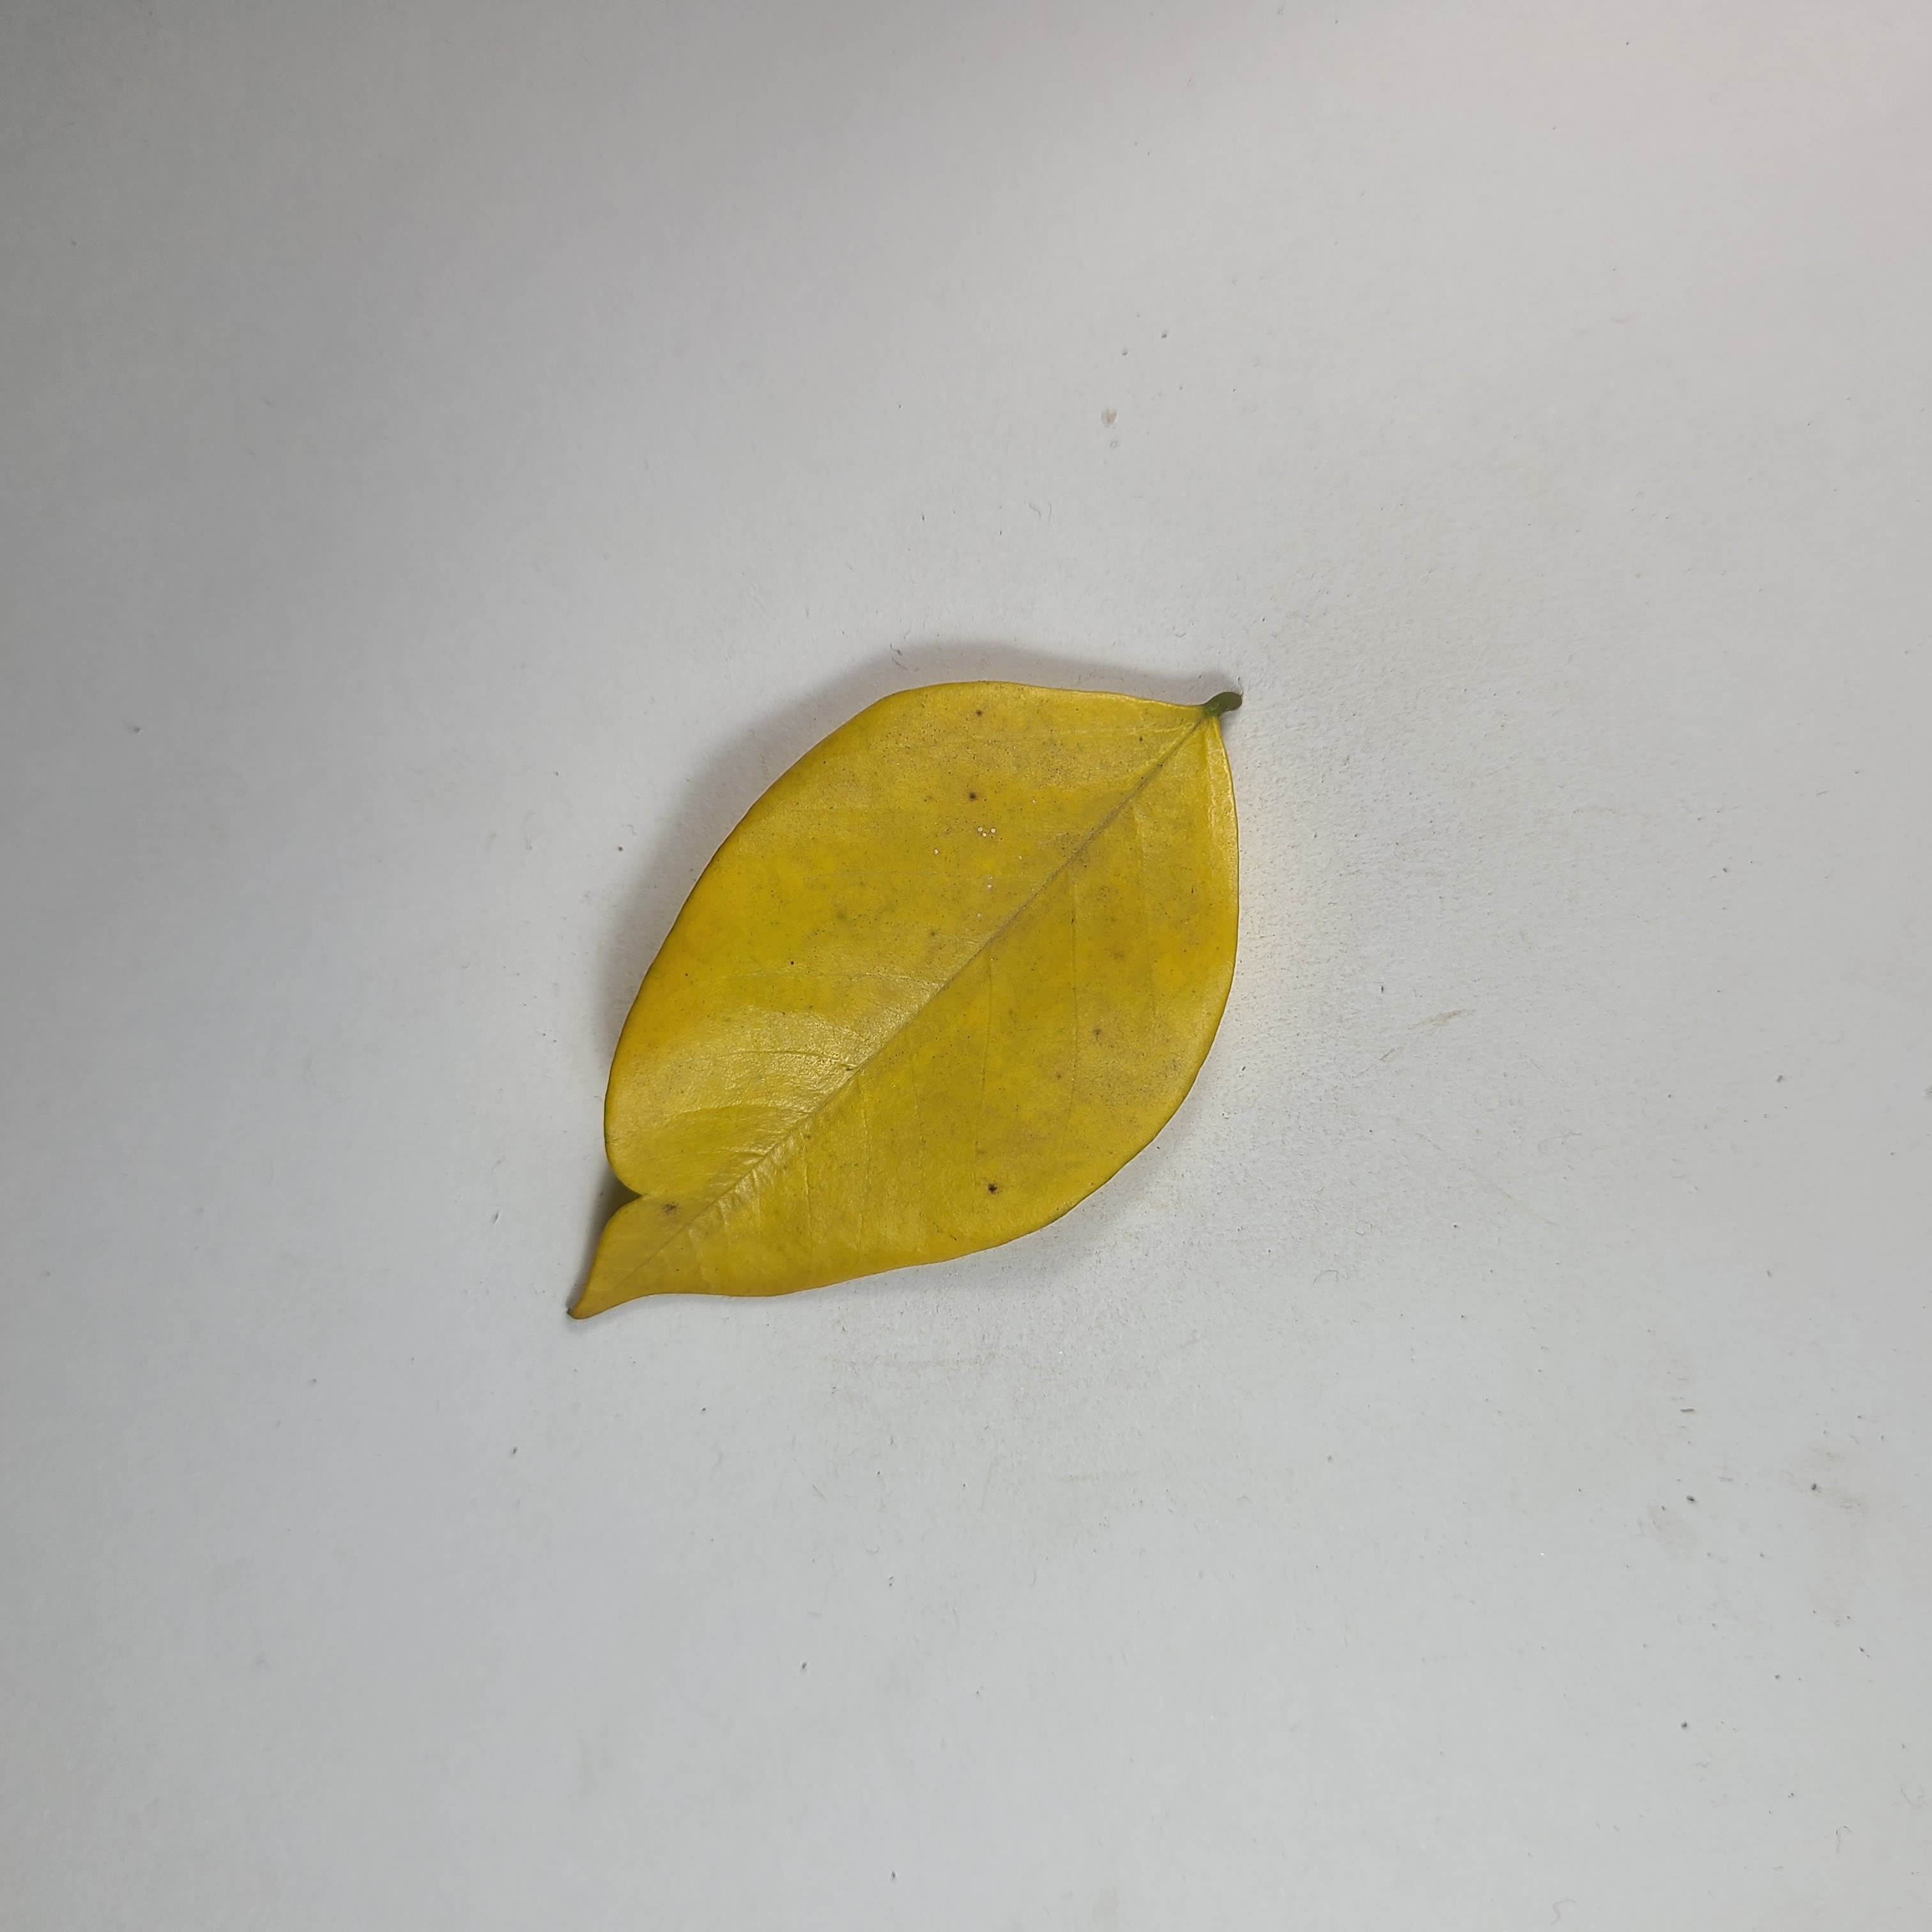
Label: Yellow Leaves